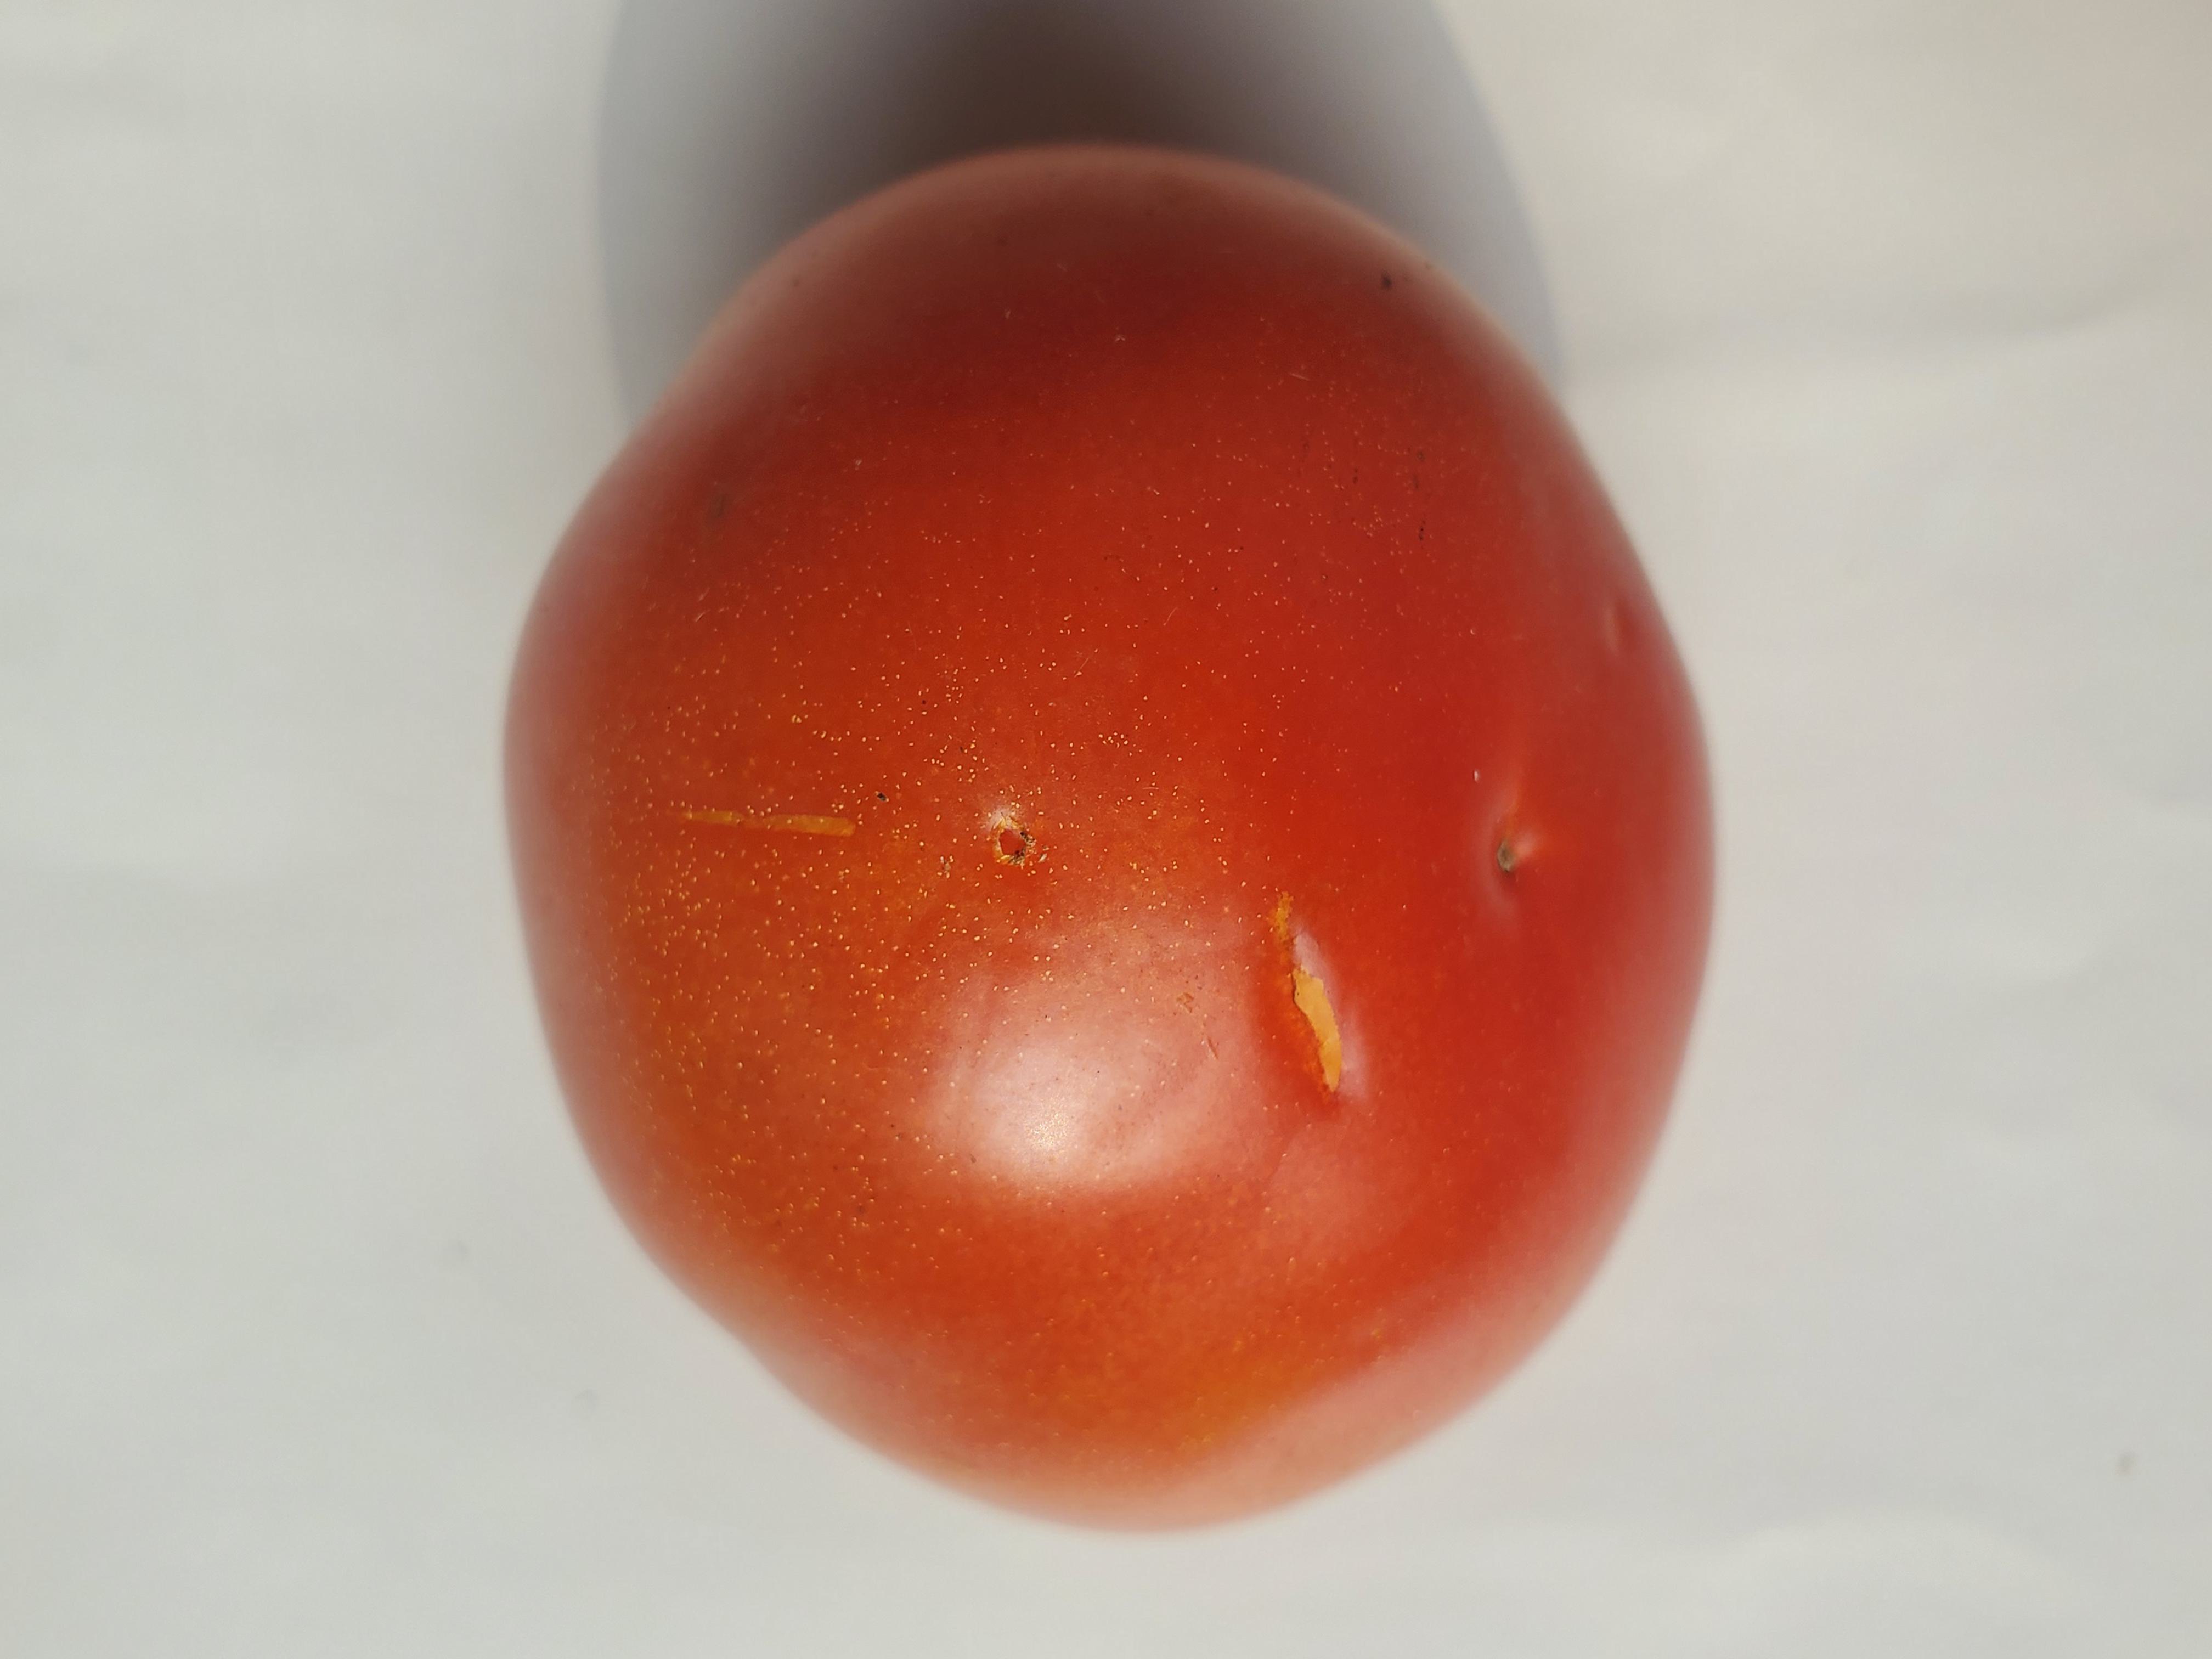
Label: Fresh